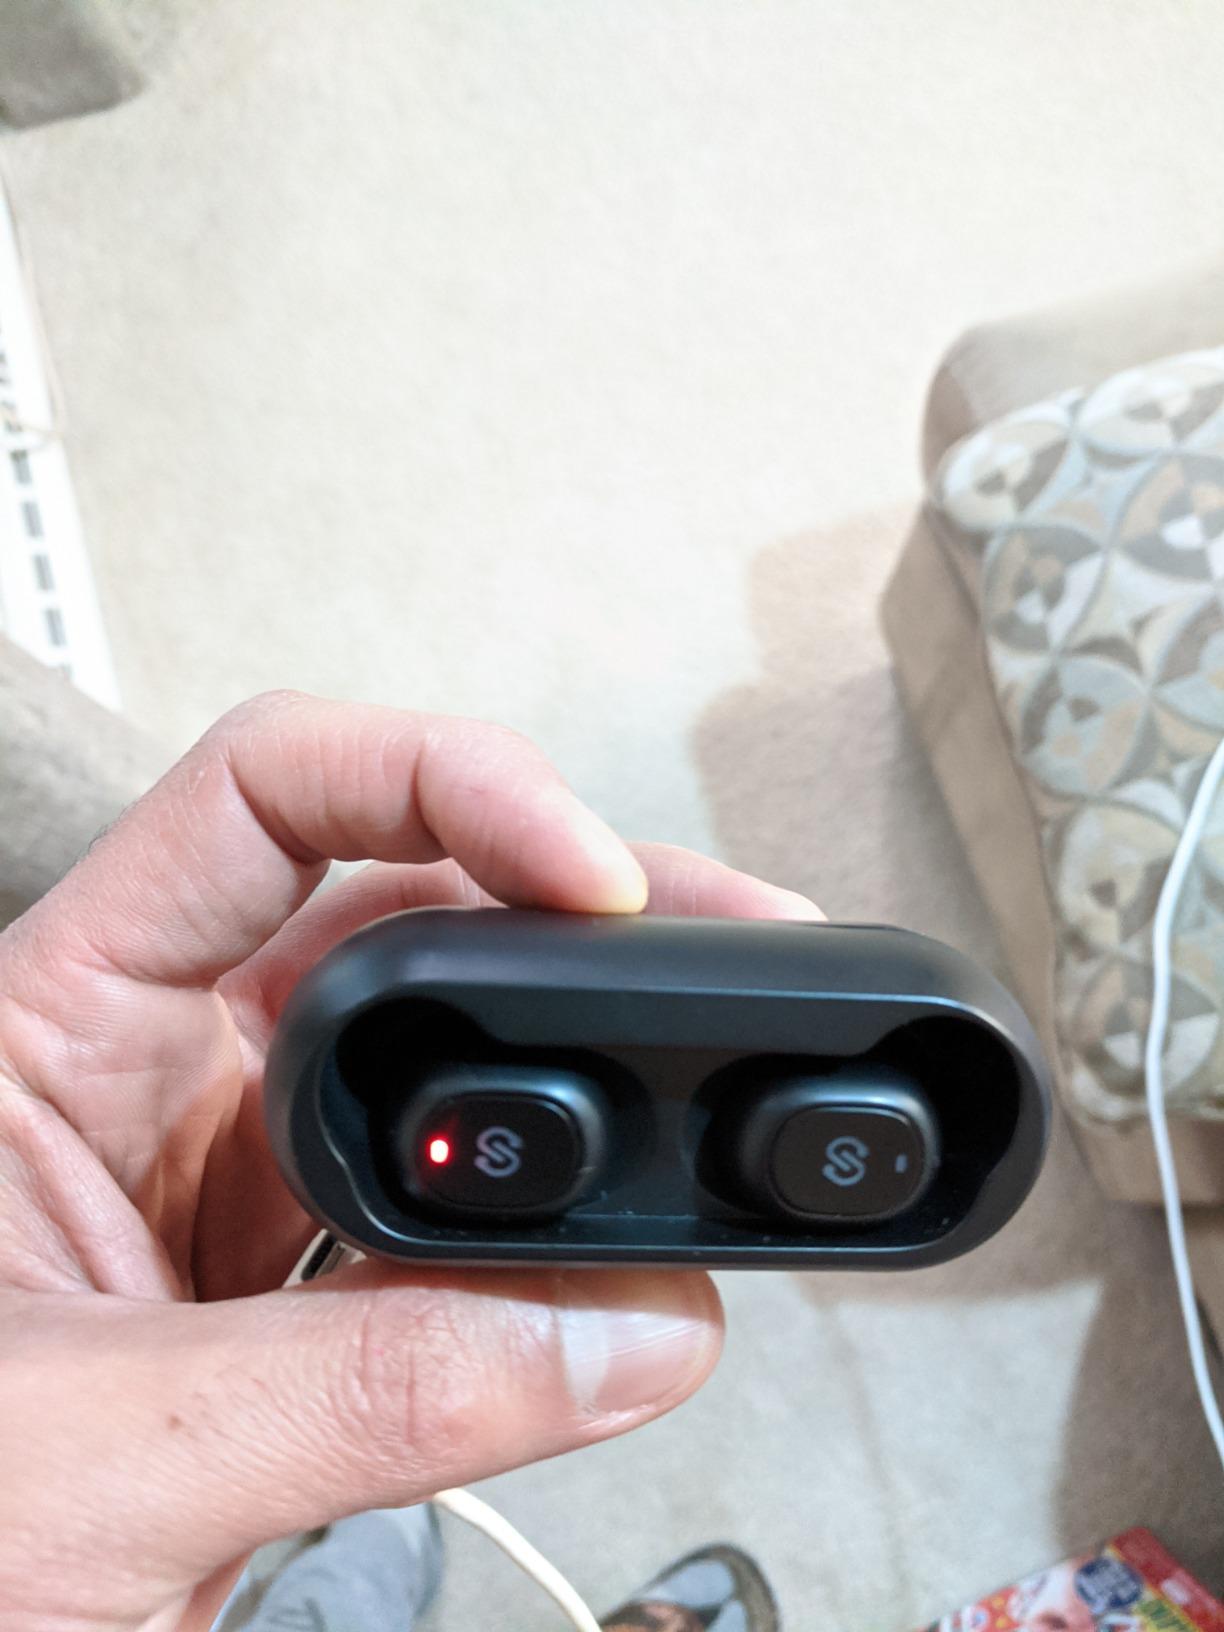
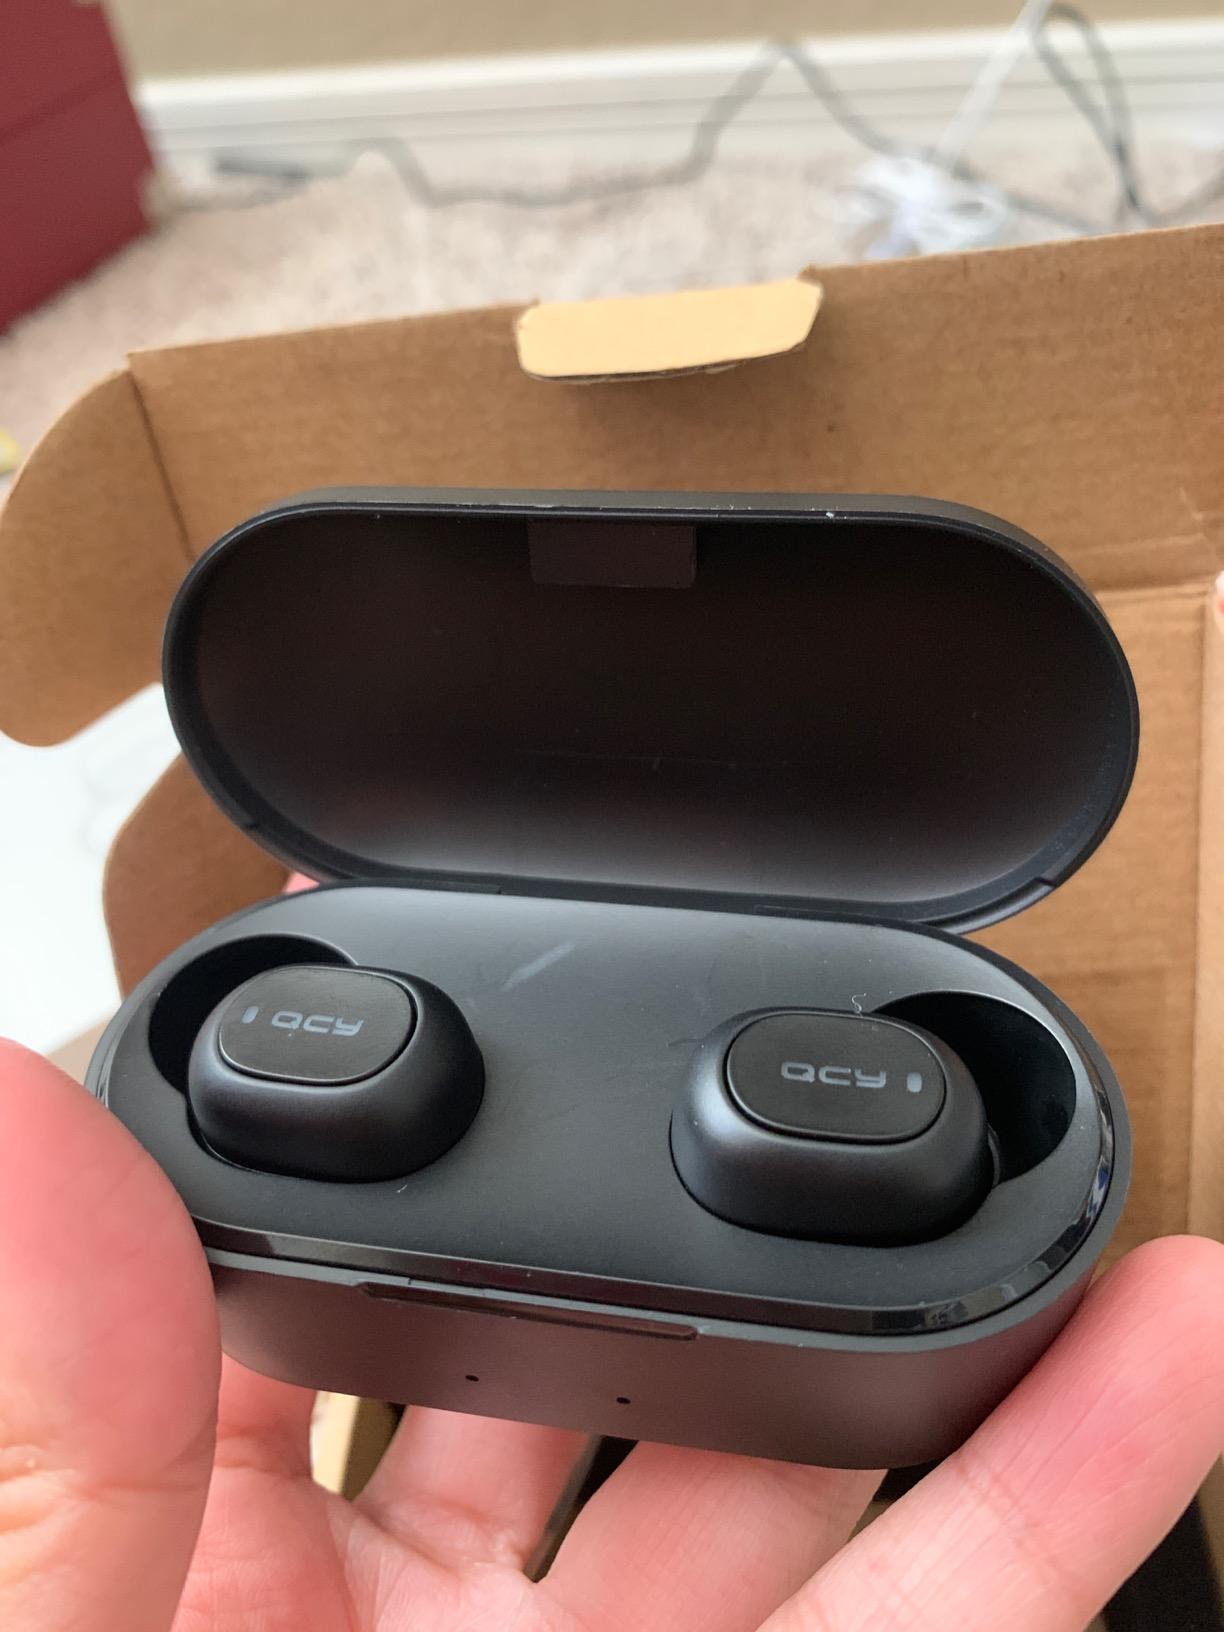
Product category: earbuds
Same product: no